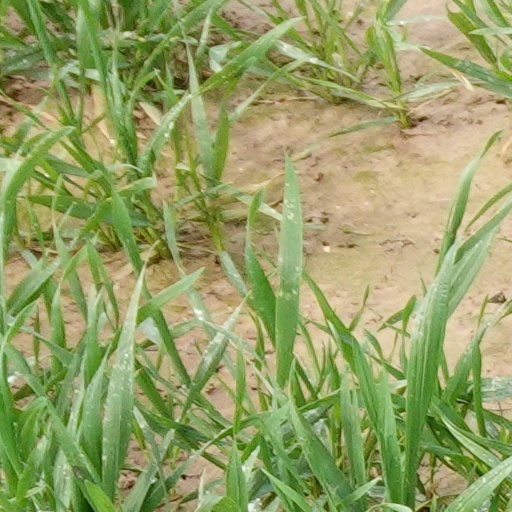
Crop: wheat